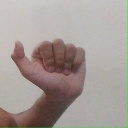
अक्षर: त